Question: Please indicate a possible affordance area of the axe that can be used for holding
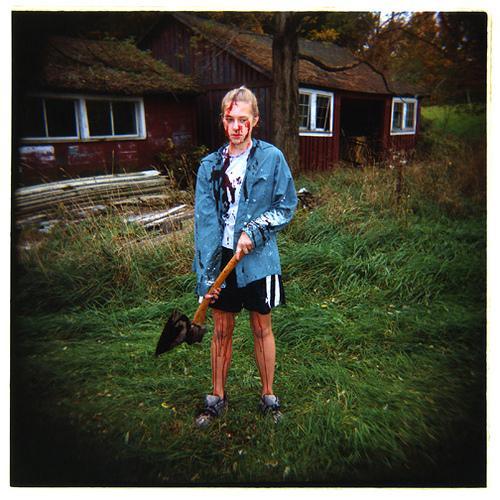
Answer: [191.927, 251.65, 255.152, 327.779]